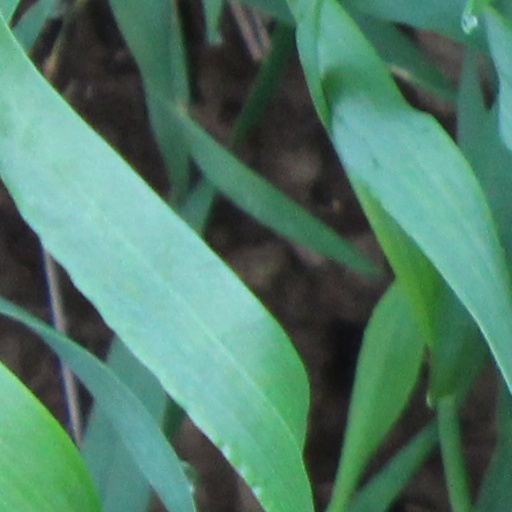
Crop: wheat